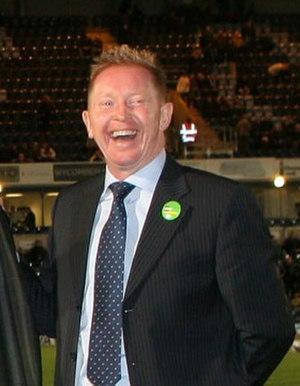
Gary Waddock, né le 17 mars 1962 à Kingsbury dans le Grand Londres est un footballeur irlandais, qui évoluait au poste de milieu de terrain à Queens Park Rangers et en équipe de la République d'Irlande.